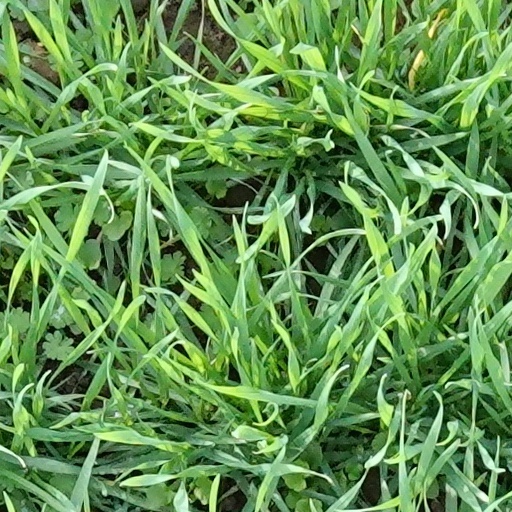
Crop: wheat